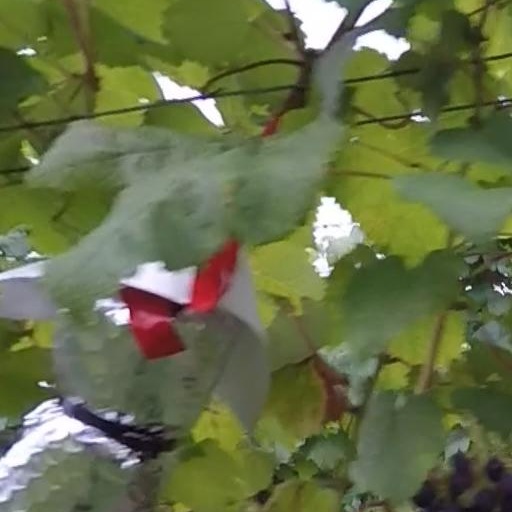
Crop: grape